Palembang Sultanate

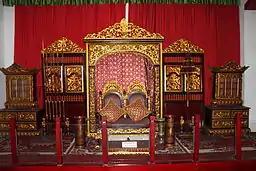
Replica of the throne of the Palembang Sultanate.

According to the story of "Kidung Pamacangah" and "Babad Arya Tabanan" it was said that a figure from Kediri named Arya Damar who was a "regent of Palembang" joined Gajah Mada, ruler of Majapahit in conquering Bali in 1343. Historian C.C. Berg thought that Arya Damar was identical to Adityawarman. The name Palembang was also mentioned in Nagarakretagama as one of the conquered lands of Majapahit. Gajah Mada also mentioned the name Palembang in Pararaton as one of the regions that he conquered.